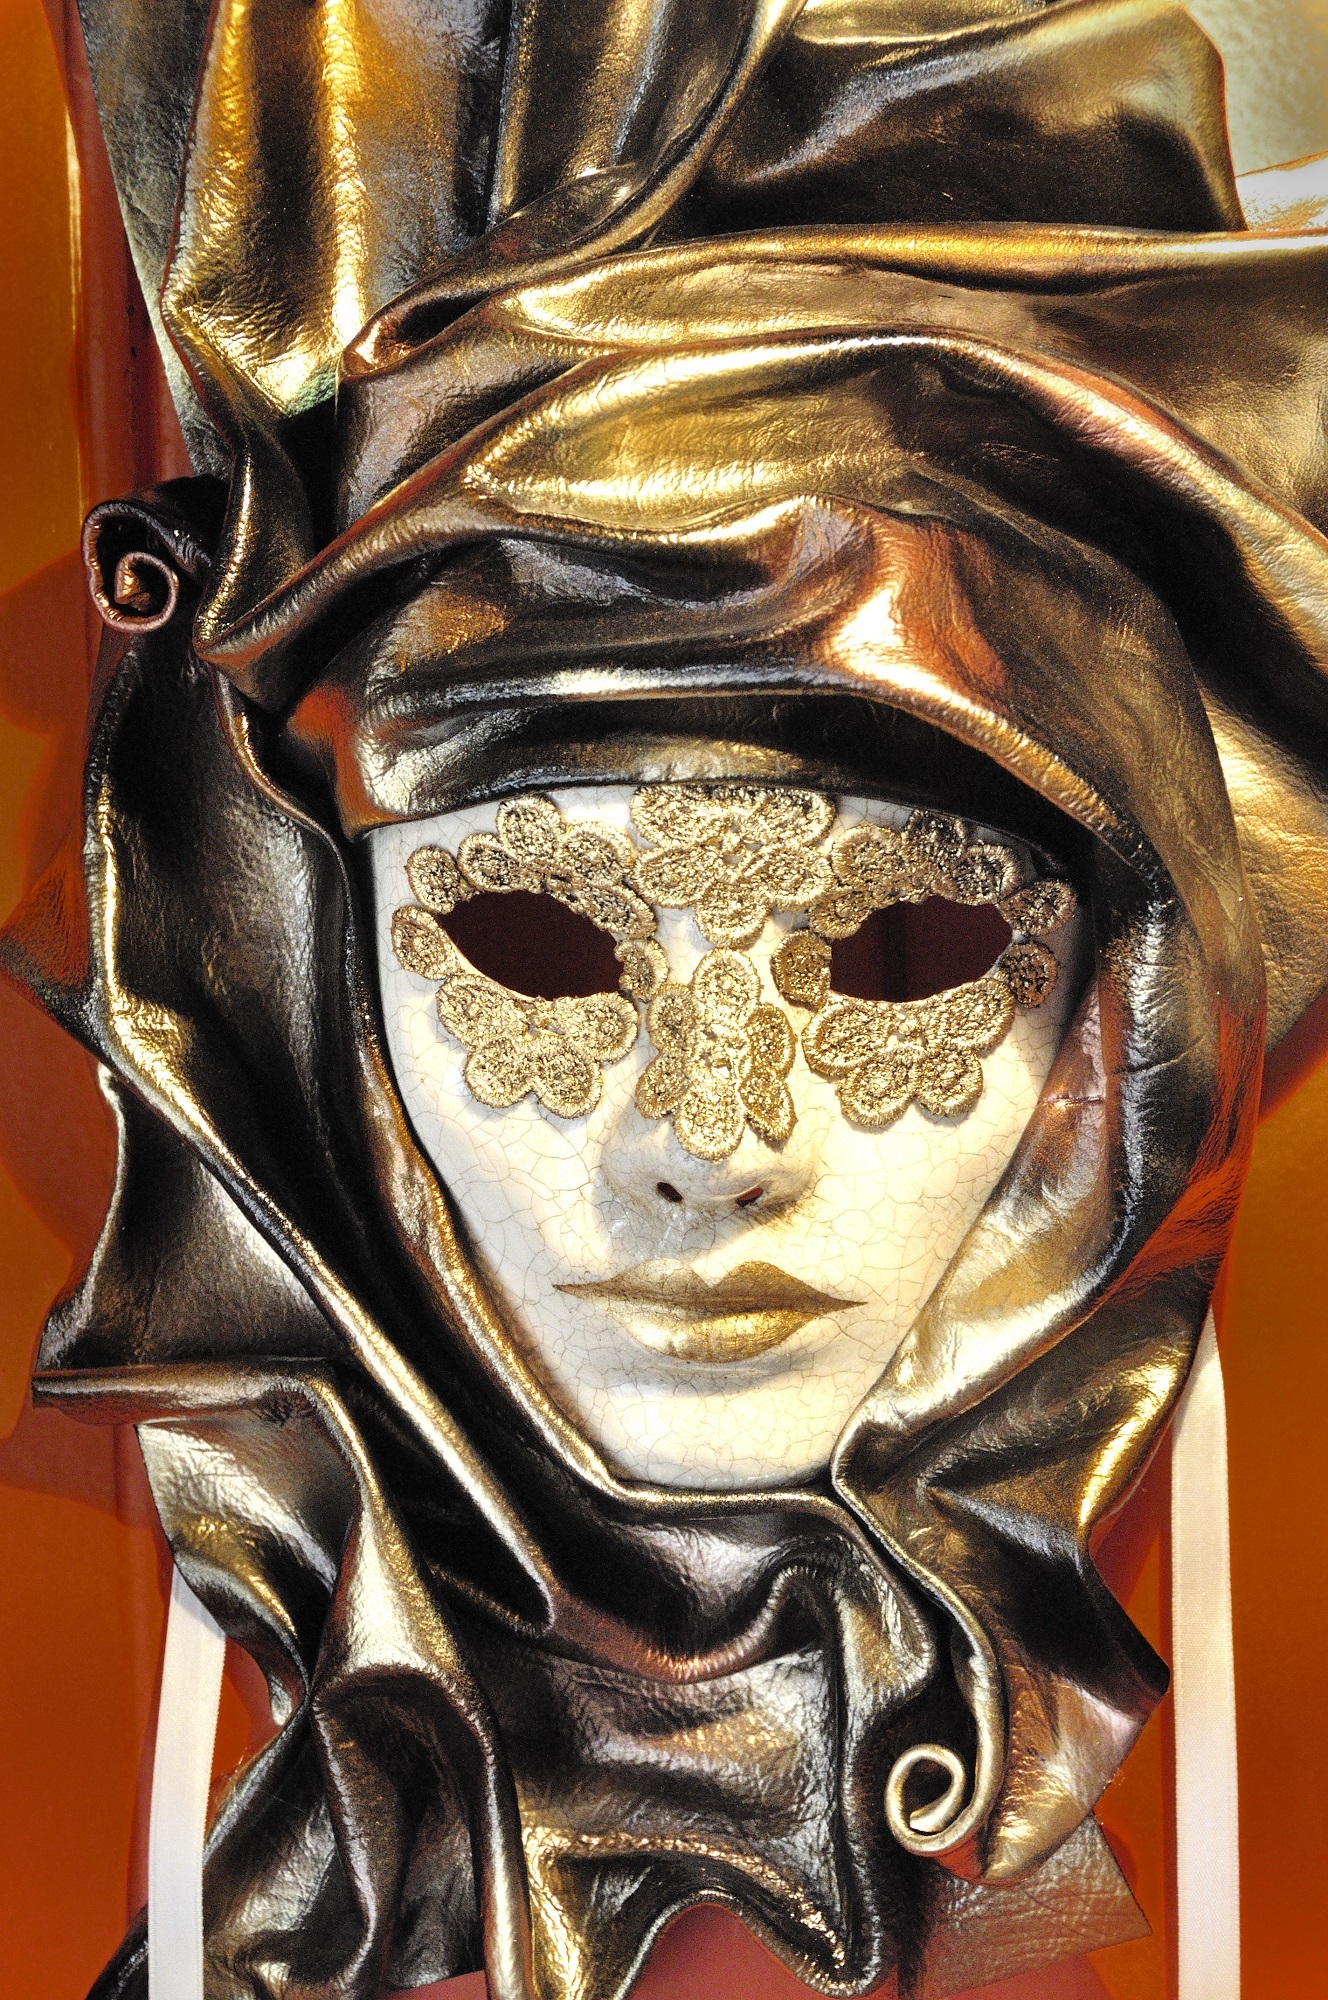
decoration, carnival, italy, fashion, venice, clothing, headgear, face, sculpture, eyes, art, festival, mask, fun, mysterious, head, party, hide, disguise, carving, tradition, hidden, costume, masquerade, masque, glamour, venetian, elaborate, carnival mask